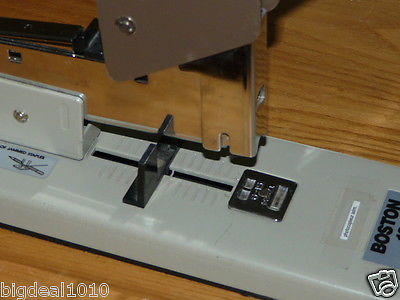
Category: stapler